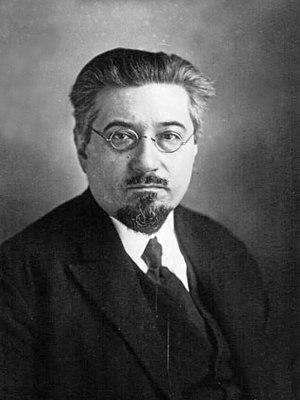
Le deuxième gouvernement Paul Ramadier est le gouvernement de la France du 21 octobre au 19 novembre 1947, et le deuxième de la présidence de Vincent Auriol.
Cette page concerne les événements qui se sont produits durant l'année 1949 en Lorraine.
En France, le ministre de la Justice est un membre du gouvernement nommé par le président de la République sur proposition du Premier ministre pour diriger les administrations du ministère de la Justice. Il a autorité sur les magistrats du parquet tandis que ceux du siège sont indépendants.
Paul Ramadier, né à La Rochelle le 17 mars 1888 et mort à Rodez le 14 octobre 1961, est un homme d'État français.
Cet article dresse la liste des chefs du gouvernement français depuis 1598.
Philippe Huet (1920-1994), est un haut fonctionnaire, ancien président de la SEITA et des Charbonnages de France.